Swarm (1998 video game)

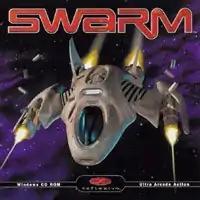

Swarm is a 1998 shoot 'em up developed and published for Microsoft Windows by Reflexive Entertainment. The action is viewed from a top-down perspective in outer space and uses pre-rendered 3D graphics. The player controls an assault craft that battles against alien creatures in order to obtain special minerals called EZT nodules. The player is able to upgrade their ship with power-ups.